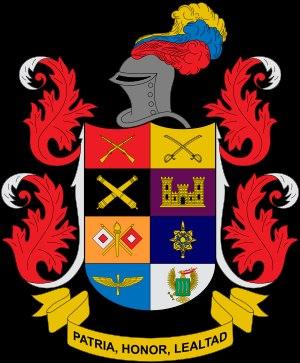
Cet article donne les grades militaires en vigueur dans les forces armées colombiennes.